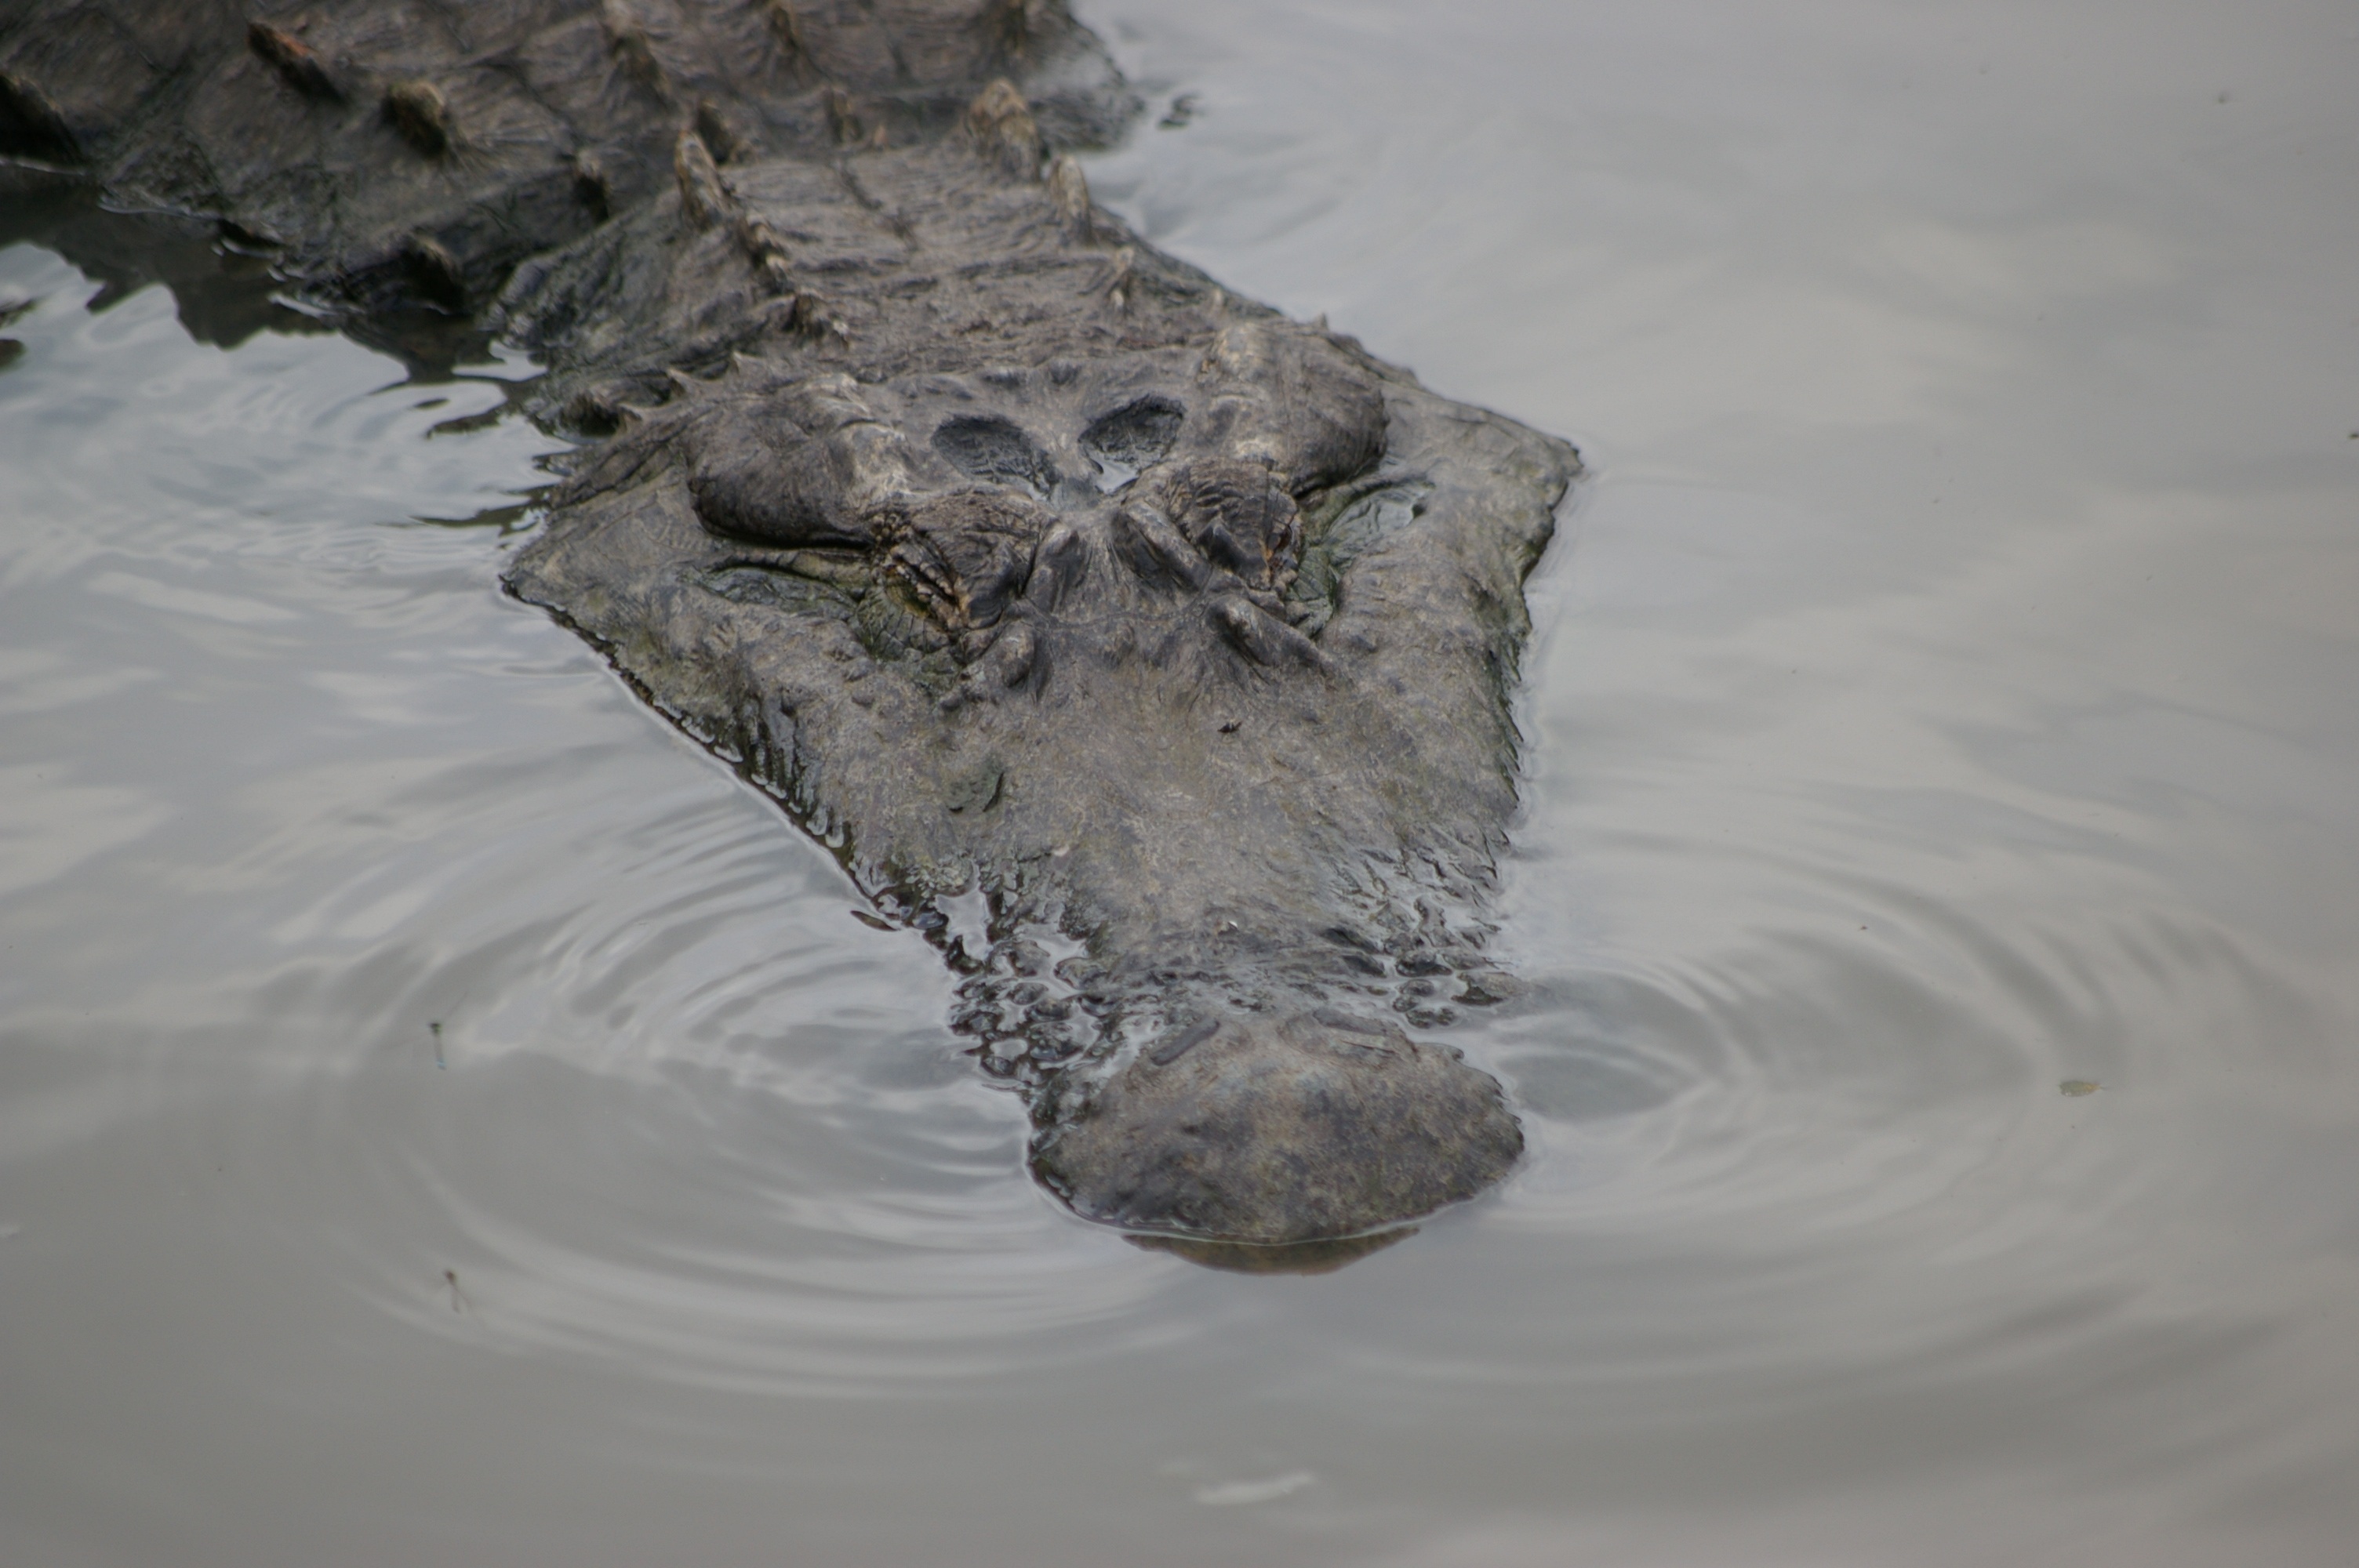
water, wildlife, usa, reptile, fauna, crocodile, alligator, vertebrate, risk, attention, florida, everglades, crocodilia, nile crocodile